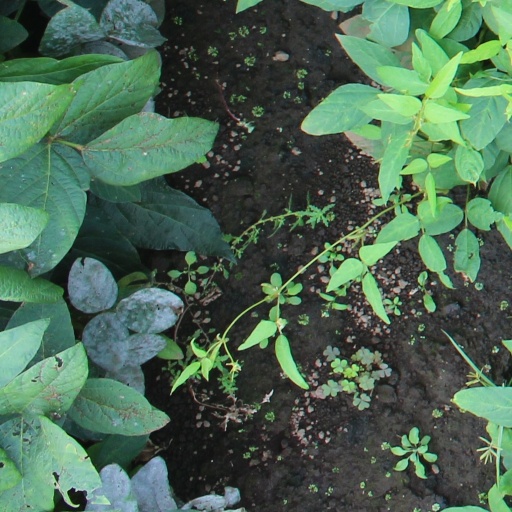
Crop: soybean